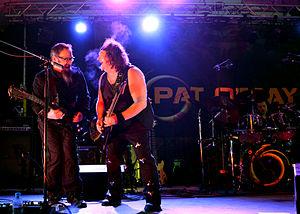
Concert rock celtique de Pat O'May au Festy'Jeanne, festival des Légendes Celtiques, à Plouégat-Moysan le 4 mai 2013.
Pat O'May est un guitariste et auteur-compositeur-interprète français, né en 1961 à Rouen.